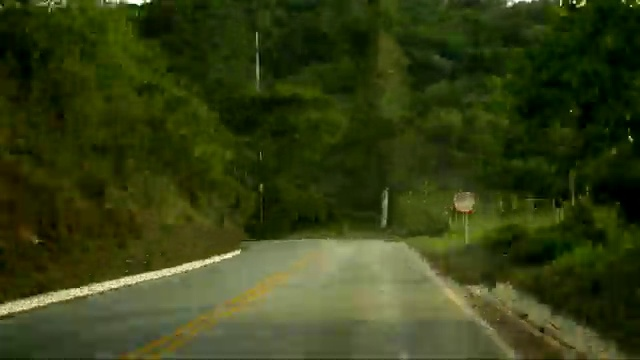
Fire: no
Smoke: no